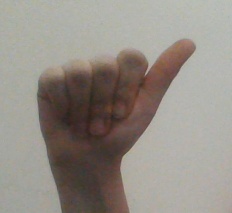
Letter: dhad